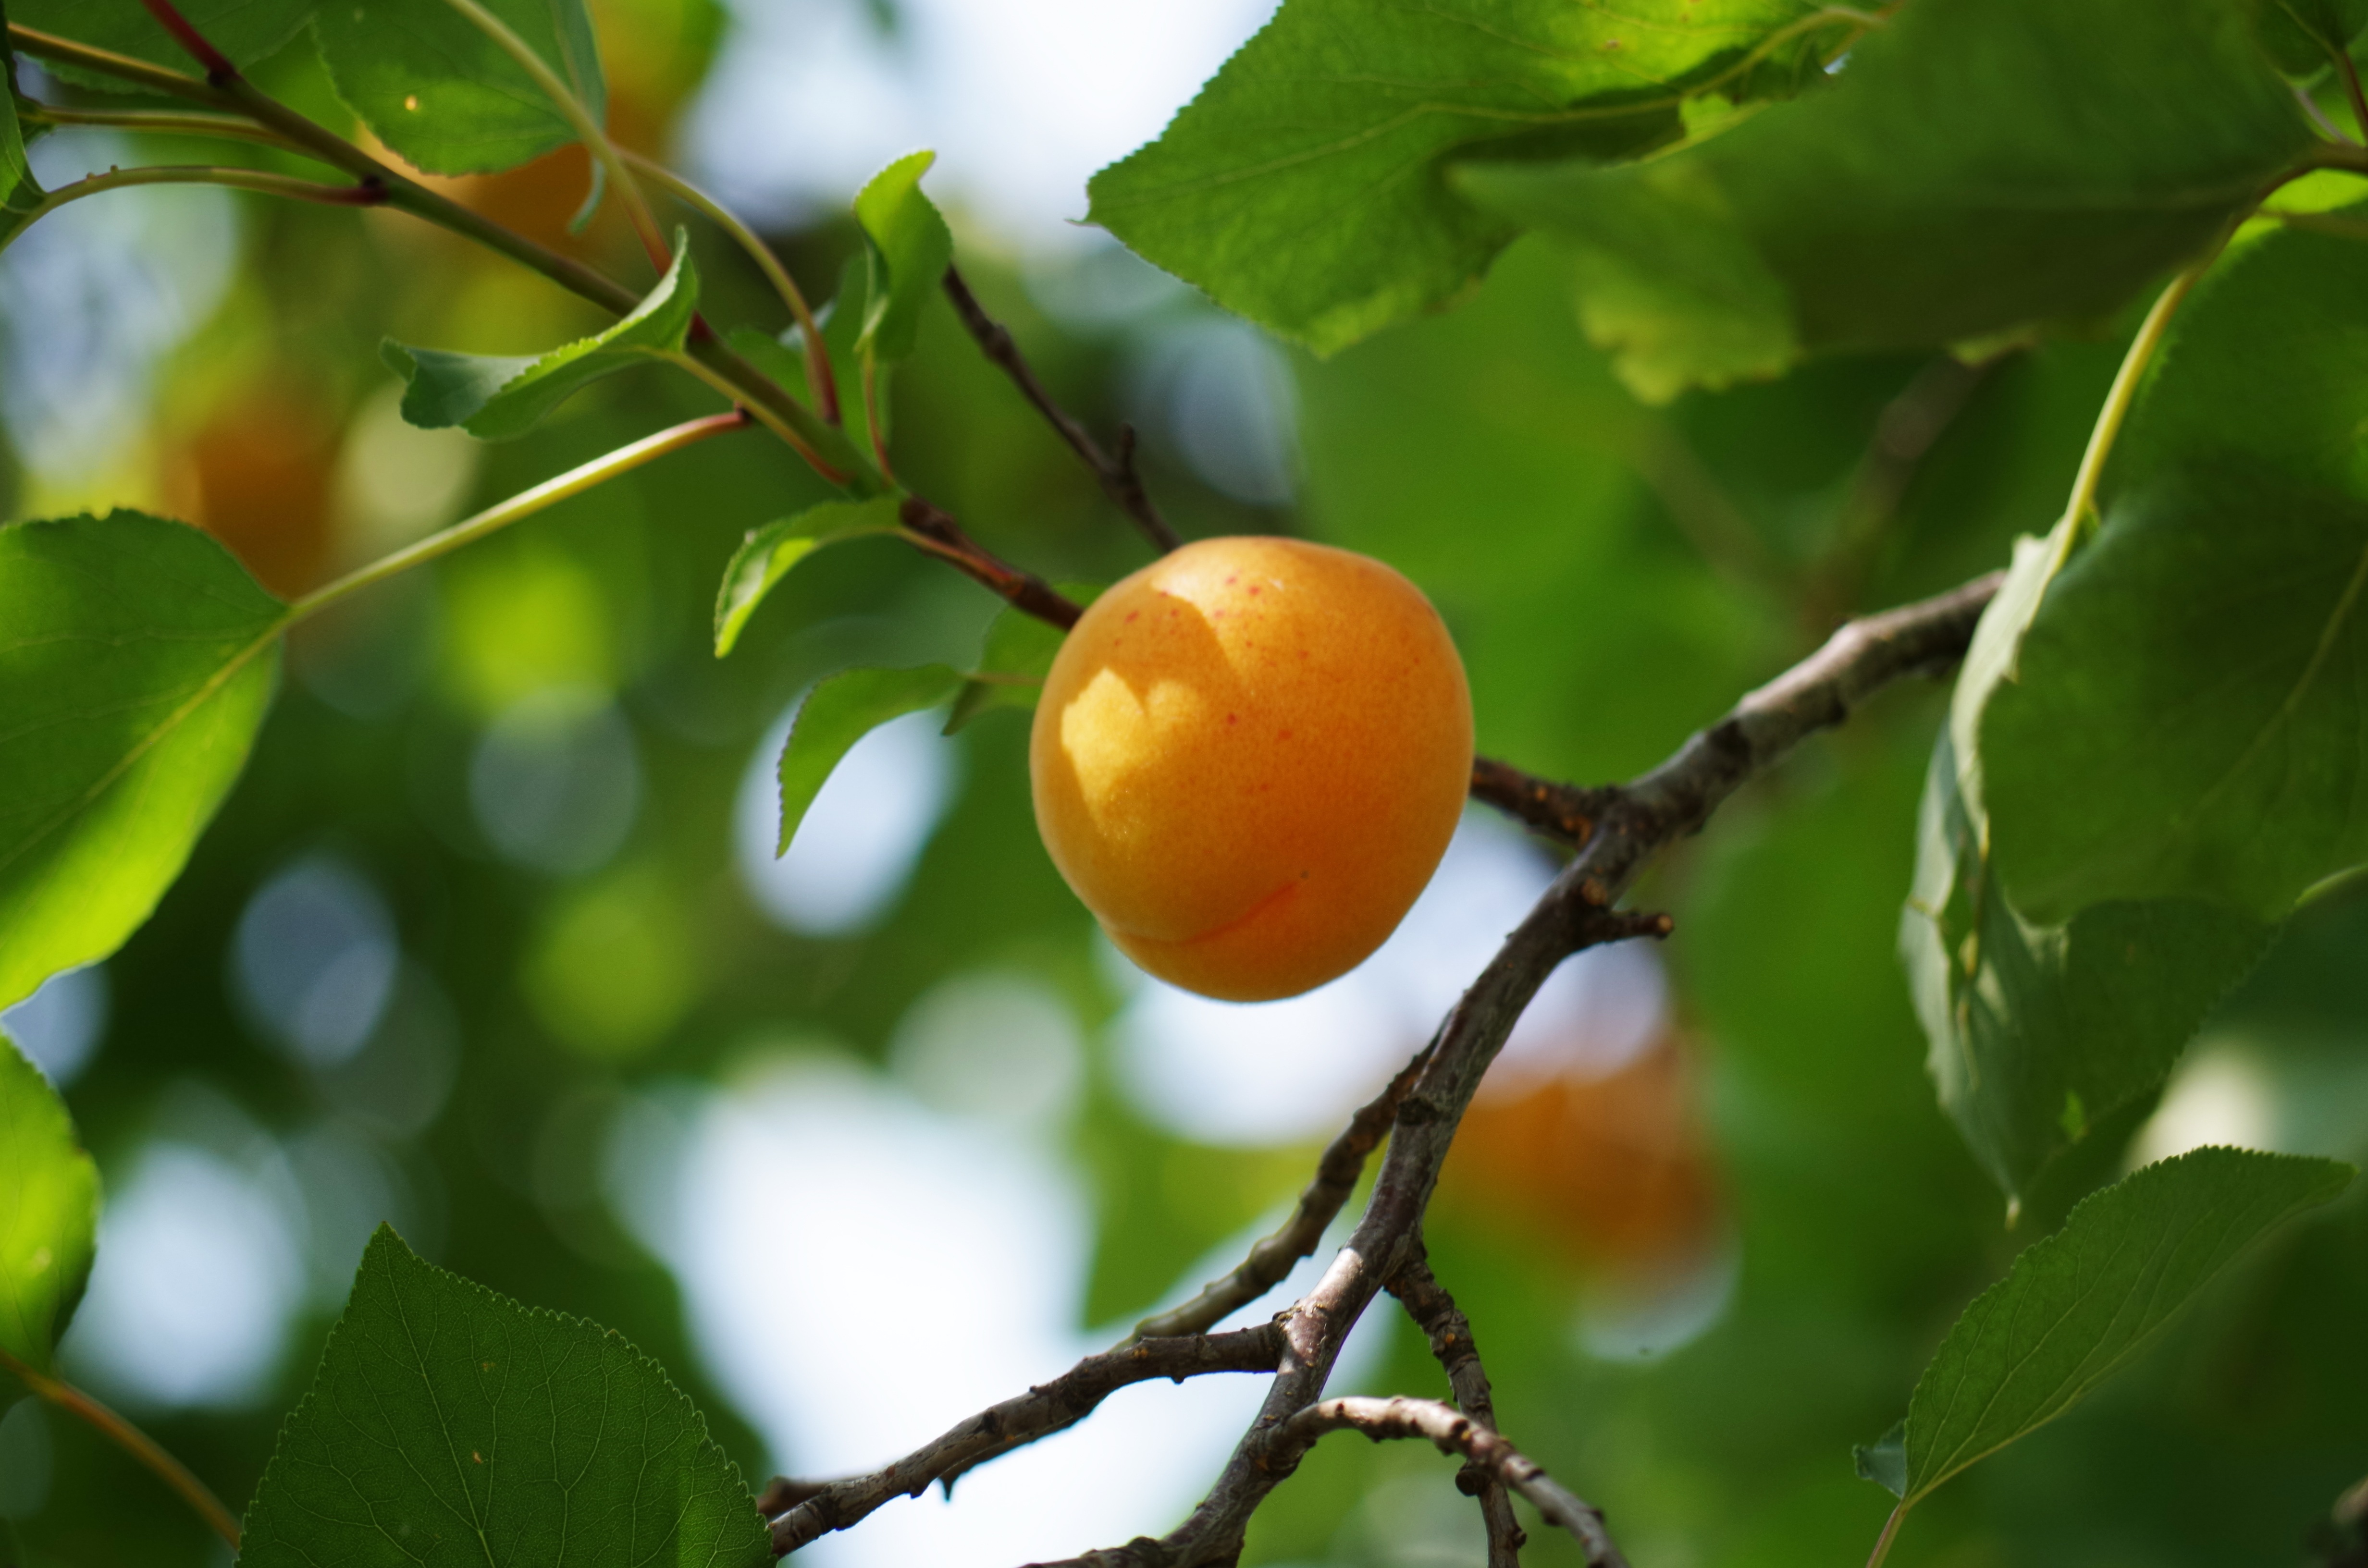
tree, branch, plant, fruit, leaf, flower, food, produce, flora, apricot, flowering plant, rose family, on the tree, bitter orange, land plant, common persimmon